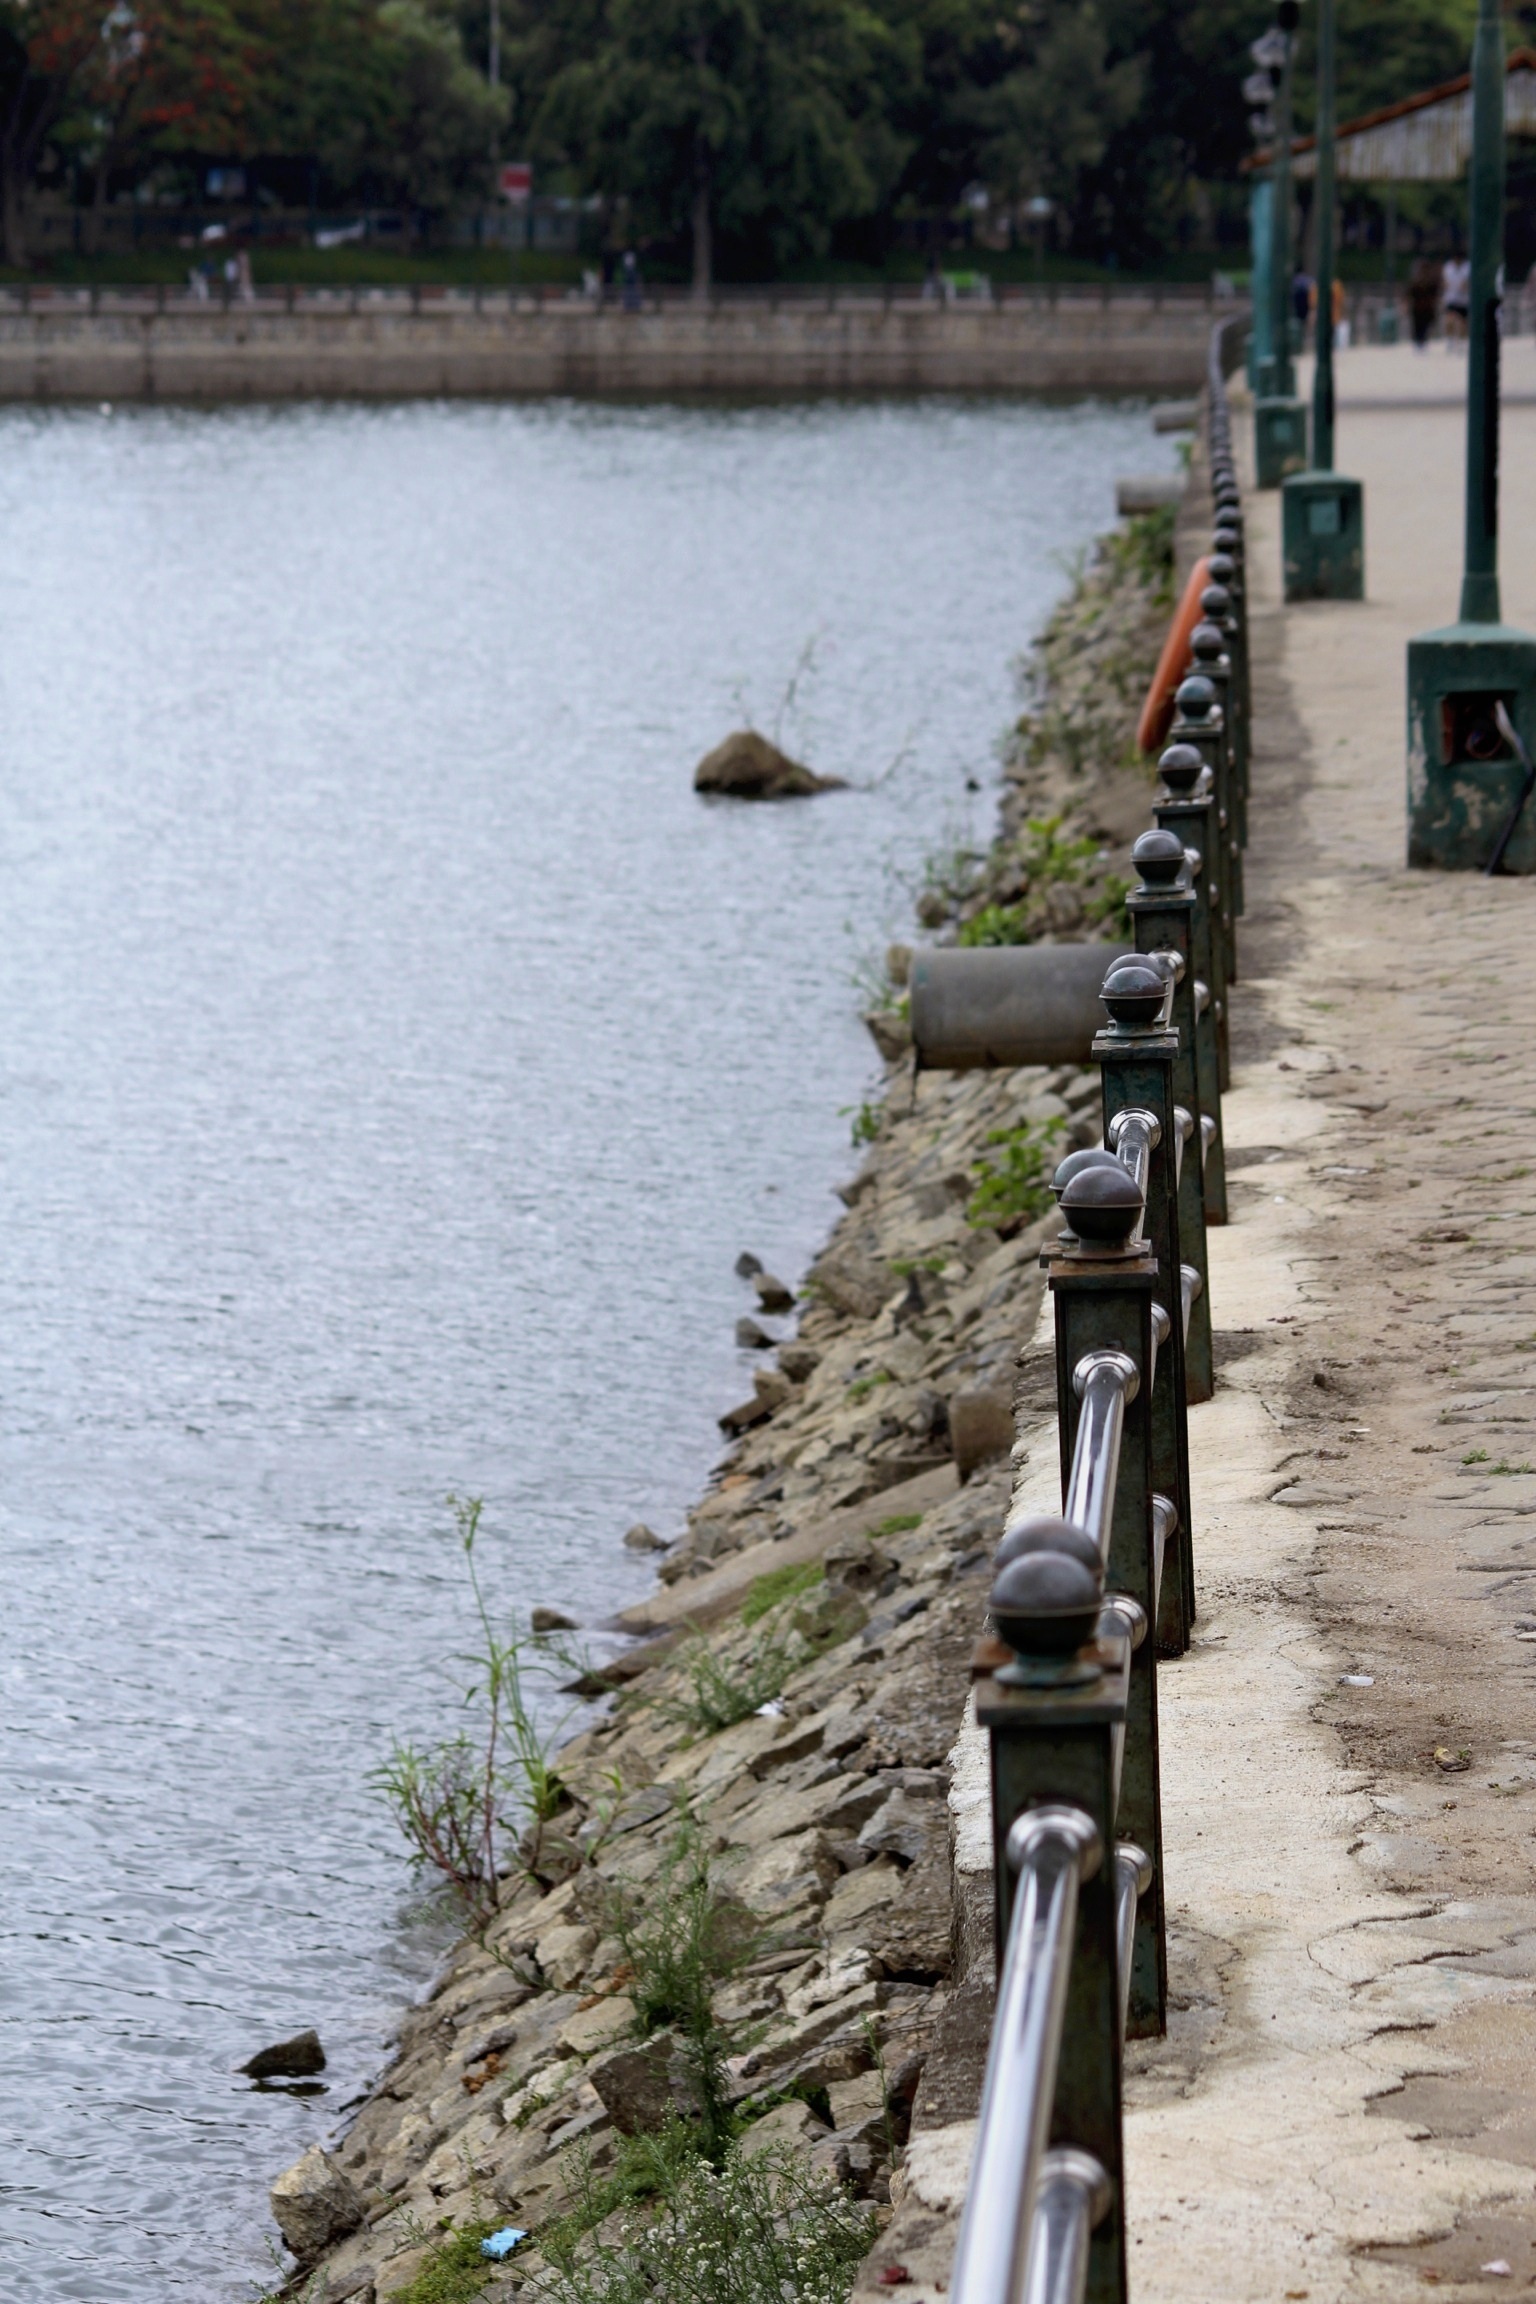
water, lake, river, vehicle, waterway, boating